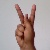
The image shows a hand gesture representing the letter 'K' in Indian Sign Language.